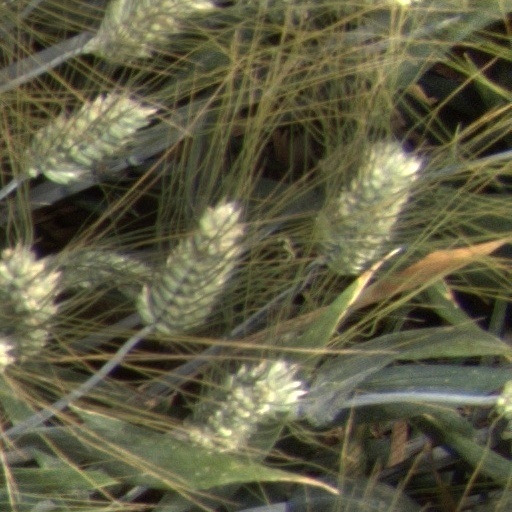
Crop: wheat